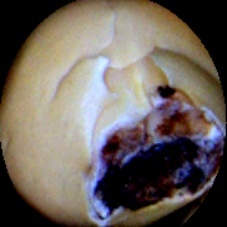
Label: Broken